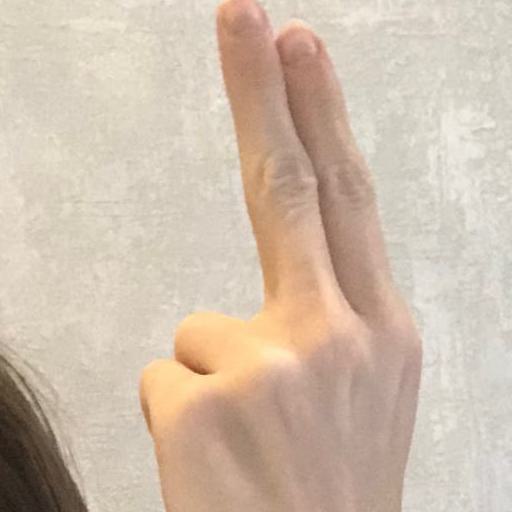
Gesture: two_up_inverted